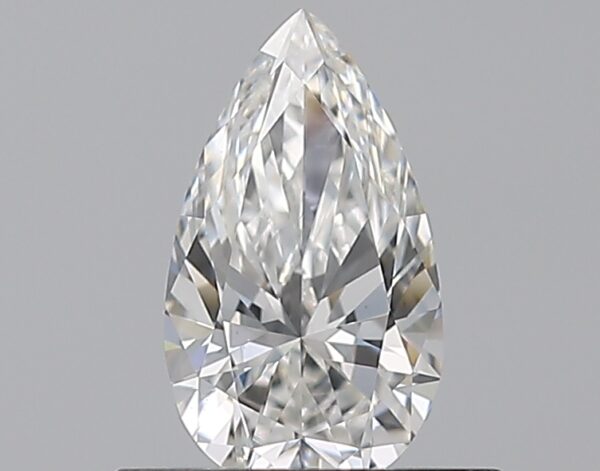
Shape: pear
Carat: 0.5
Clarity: VS1
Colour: F
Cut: EX
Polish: EX
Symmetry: VG
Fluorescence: N
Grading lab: GIA
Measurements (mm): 7.39 x 4.24 x 2.67